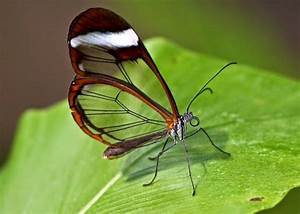
Label: butterfly